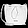
Label: Bag